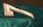
Number: 7